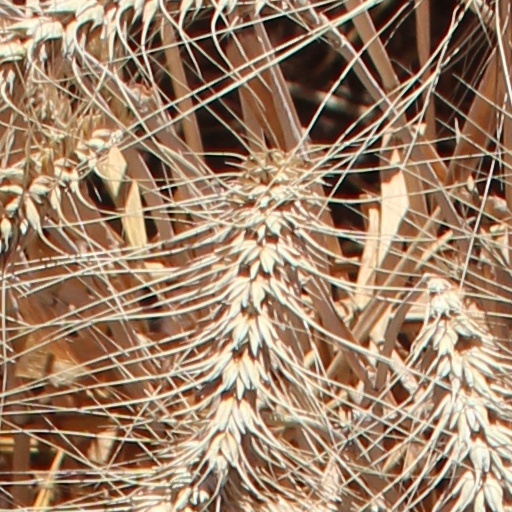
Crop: wheat